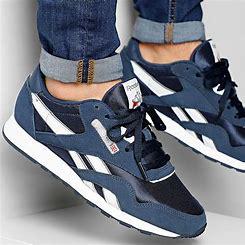
Brand: Reebok
Model: Classic Nylon